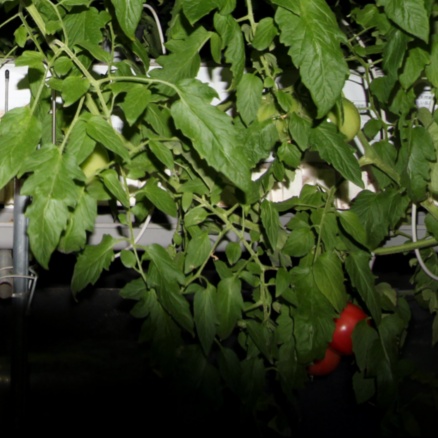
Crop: tomato